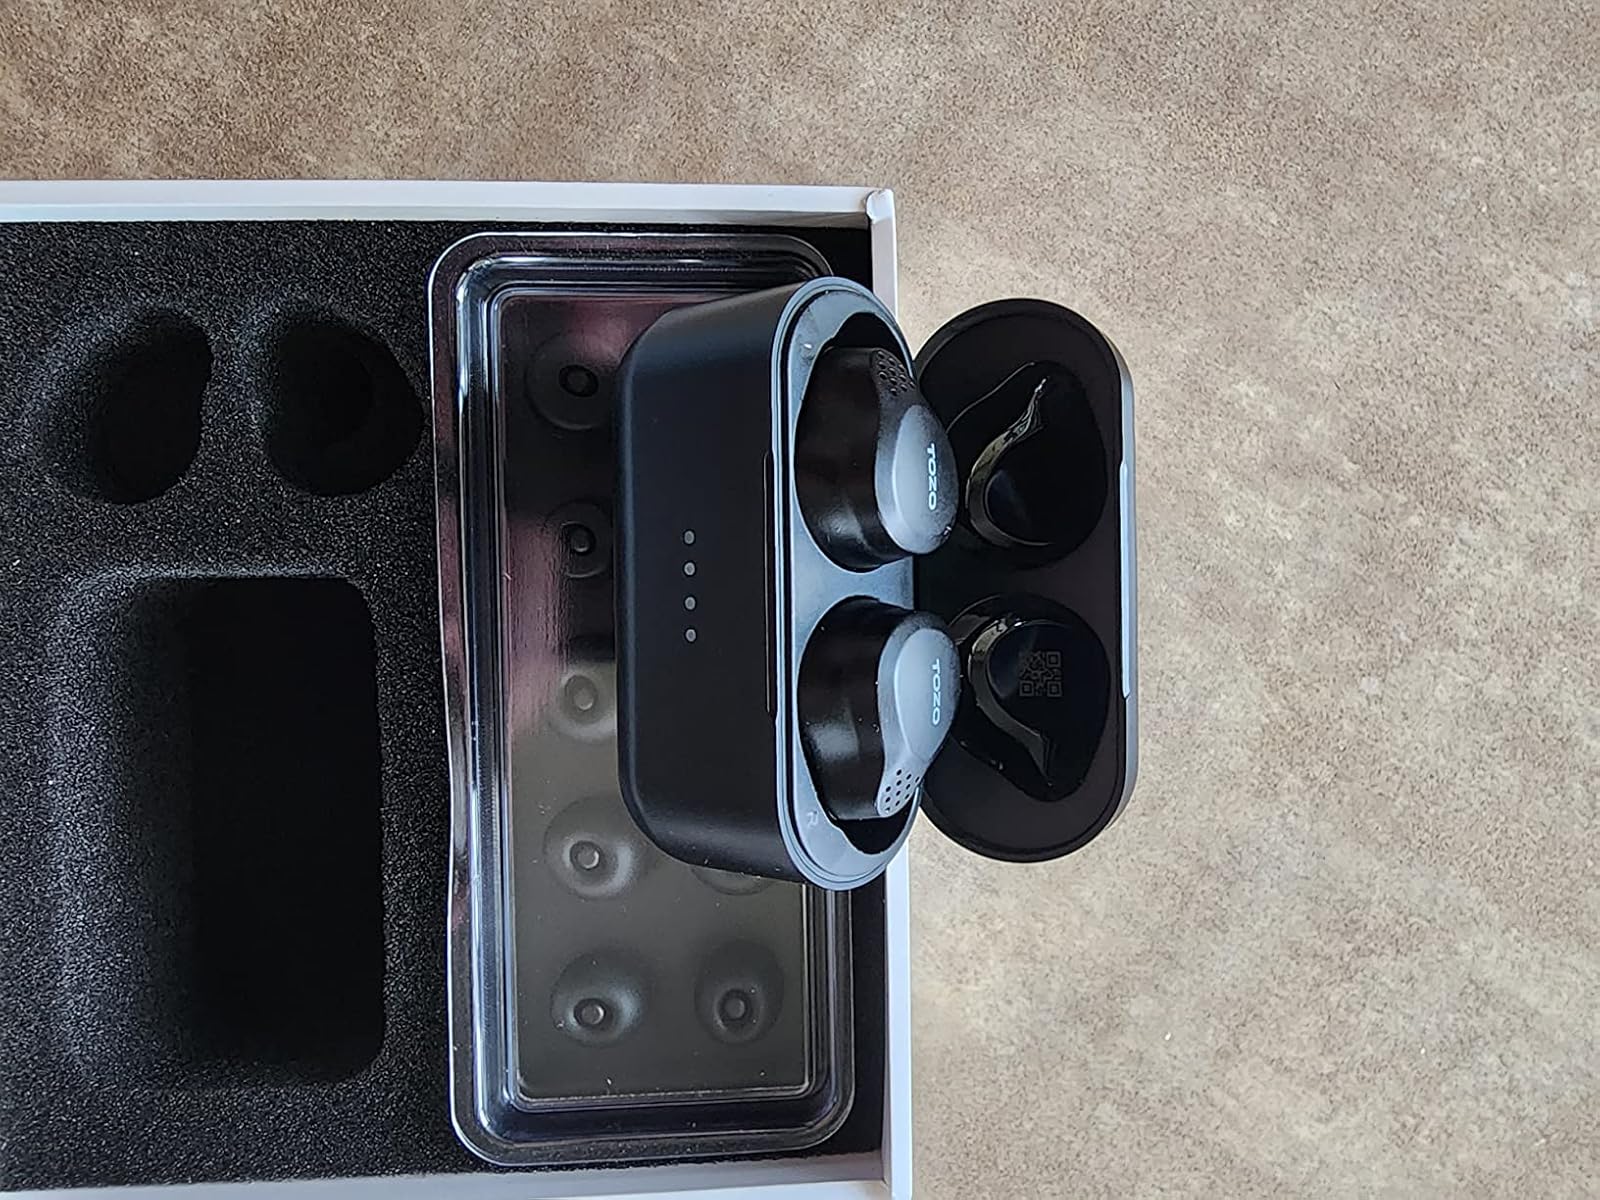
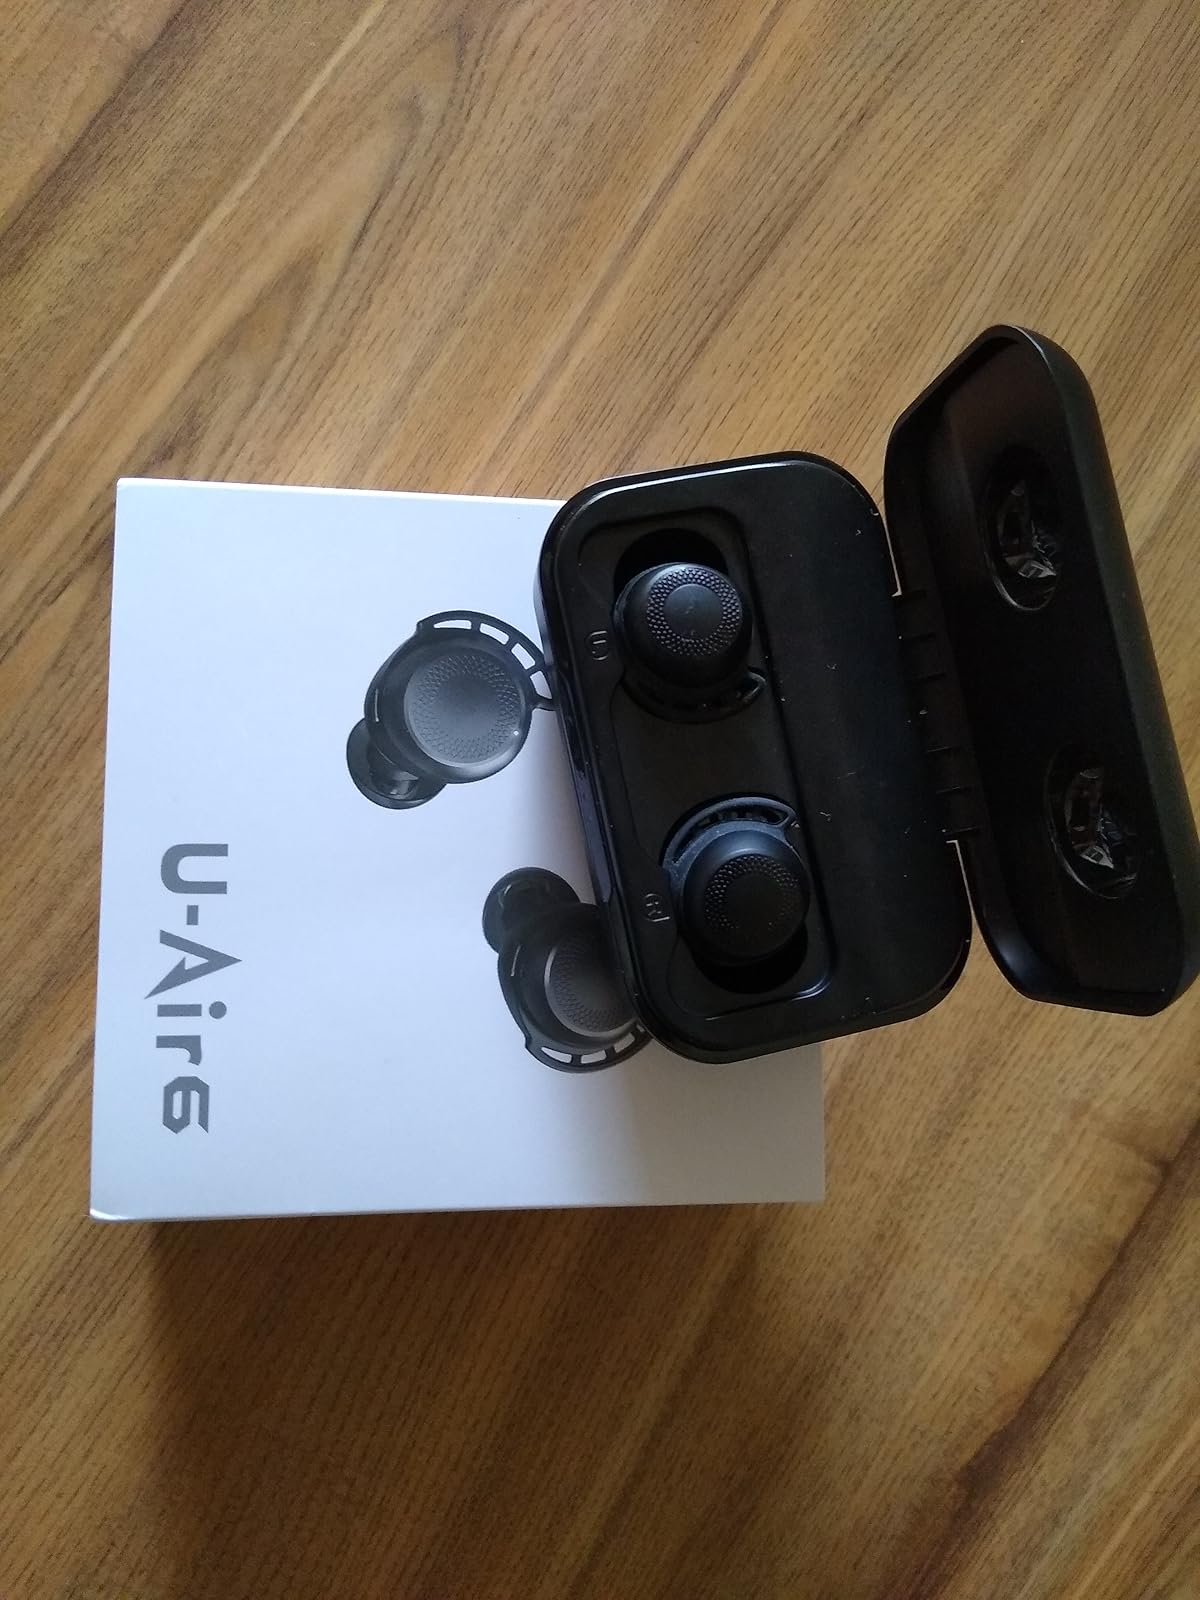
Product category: earbuds
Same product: no